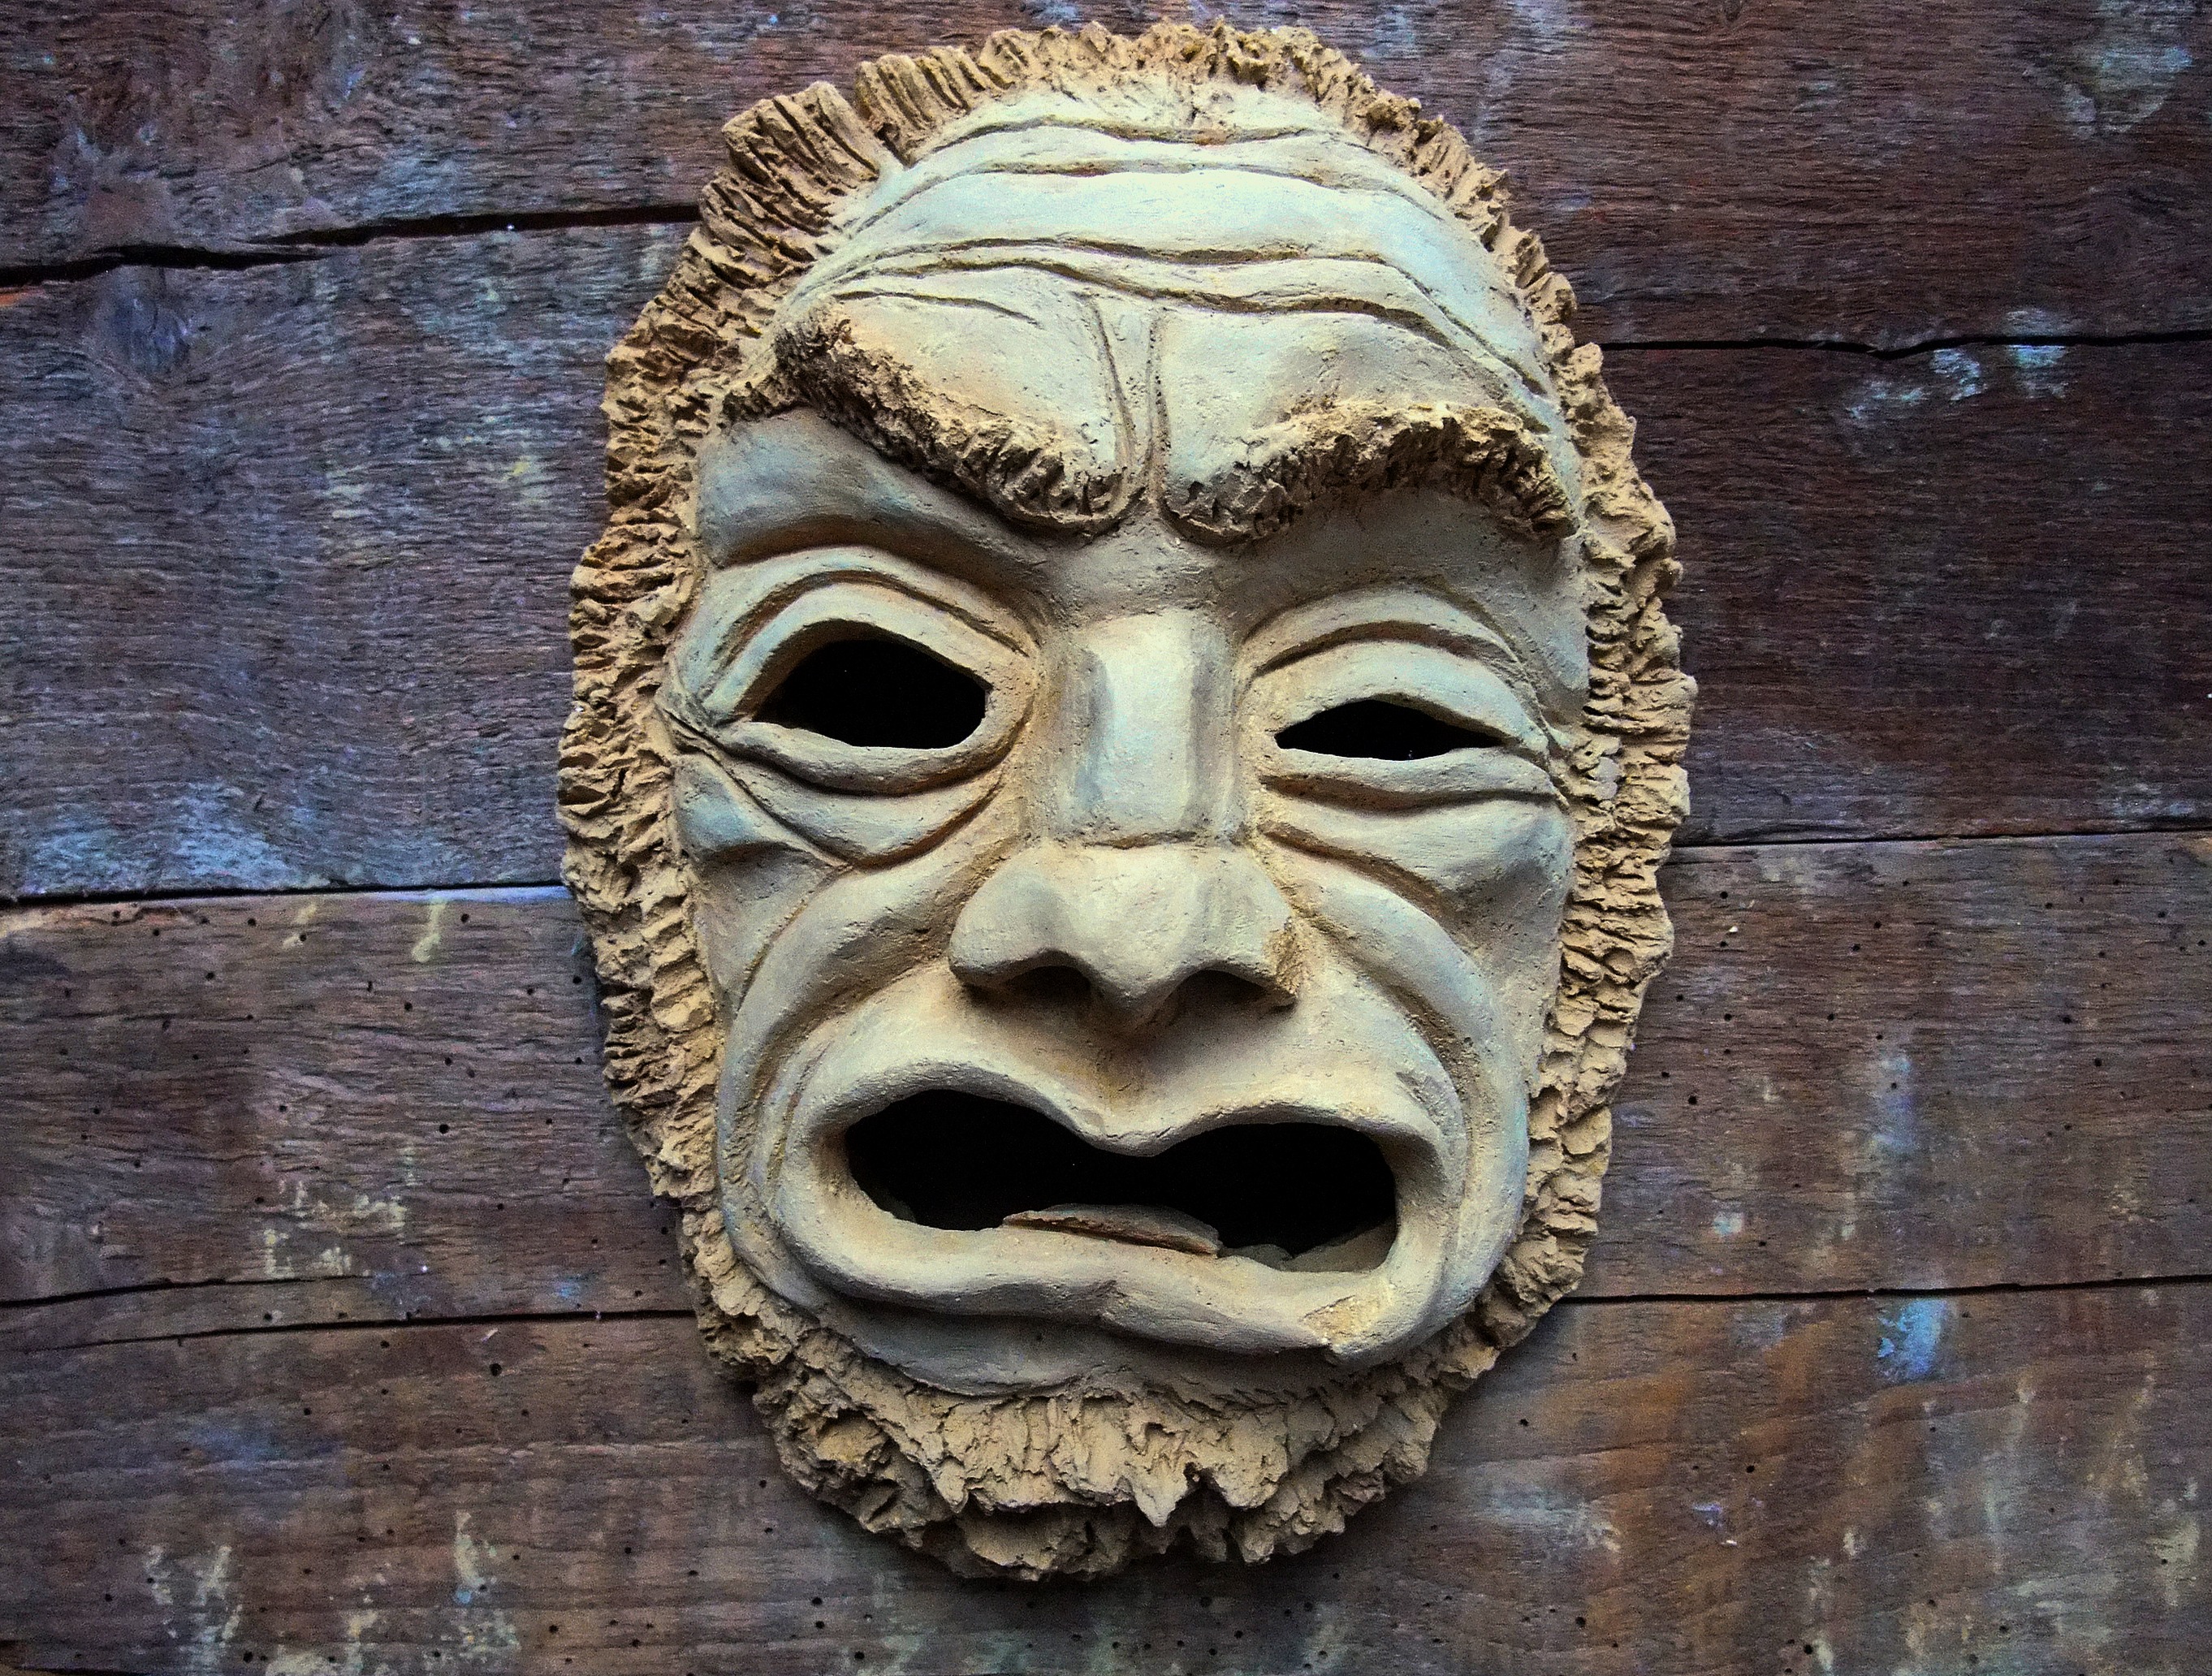
statue, ceramic, craft, clothing, headgear, aggression, sculpture, art, mask, temple, head, fold, carving, character, costume, masque, performing arts, fash, ancient history